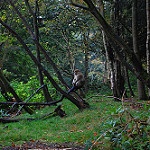
Label: forest